Buddy Holly

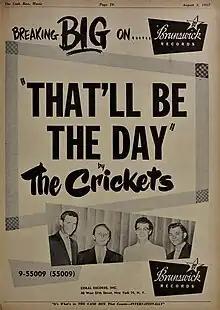
"Cashbox" advertisement, August 3, 1957

Holly was unhappy with the results of his time with Decca, and inspired by the success of Buddy Knox's "Party Doll" and Jimmy Bowen's "I'm Stickin' with You", he visited Norman Petty, who had produced and promoted both records. Together with Allison, bassist Joe B. Mauldin, and rhythm guitarist Niki Sullivan, he went to Petty's studio in Clovis, New Mexico. The group recorded a demo of "That'll Be the Day", a song they had previously recorded in Nashville. In June 1956, Holly along with his older brother Larry as well as Allison and Sonny Curtis had gone to see the film "The Searchers", starring John Wayne, in which Wayne repeatedly used the phrase "That'll be the day". This line of dialogue inspired the young musicians. Now playing lead guitar, Holly achieved the sound he desired. Petty became his manager and sent the record to Brunswick Records in New York City. Holly, still under contract with Decca, could not release the record under his name, so a band name was used; Allison proposed the name "Crickets." Brunswick gave Holly a basic agreement to release "That'll Be the Day", leaving him with both artistic control and financial responsibility for future recordings.